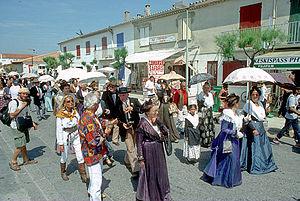
Arlésiennes en costume lors du pèlerinage gitan aux Saintes-Maries-de-la-Mer
En France, on nomme costume traditionnel ou costume régional l'ensemble des vêtements portés dans les différentes provinces ou régions françaises.